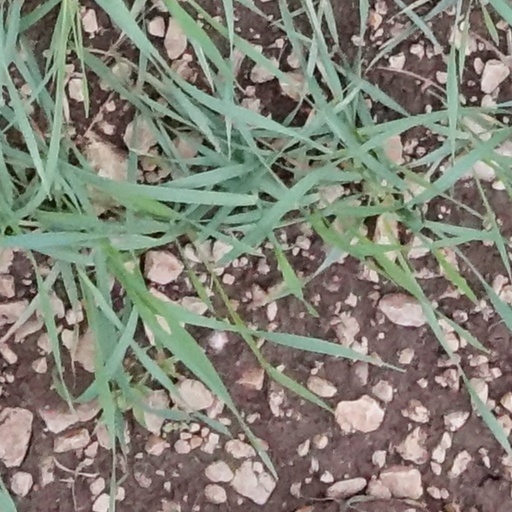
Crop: wheat